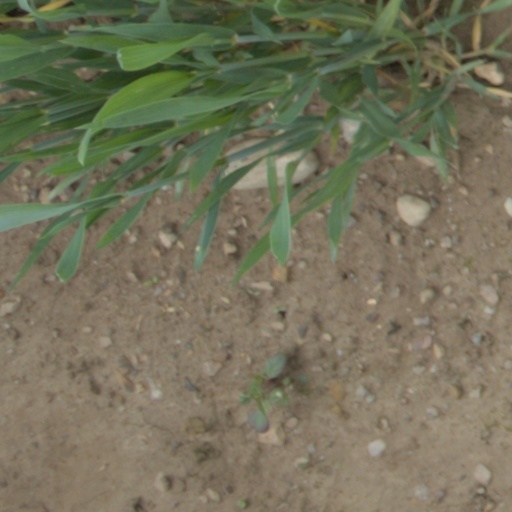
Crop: wheat